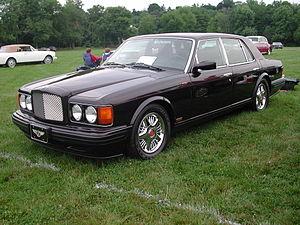
La Bentley Turbo R est une berline de luxe à hautes performances construite à 7 230 exemplaires par Bentley Motors entre 1985 et 1997. Elle partage le châssis de la Mulsanne et avait hérité du moteur turbo de la Mulsanne Turbo, agrémenté d'un système d'injection Bosch MK-Motronic pour un couple accru. La suspension est également été améliorée, les pneus plus larges et elle est équipée de jantes en alliage d'aluminium, une première pour Bentley. Le magazine Motor Trend l'appela «la première Bentley à mériter ce nom depuis des décennies» lors de son essai de la voiture à son introduction aux États-Unis en 1989. Bentley la considère comme la voiture qui a relancé la marque auparavant éclipsée par son propriétaire Rolls-Royce.